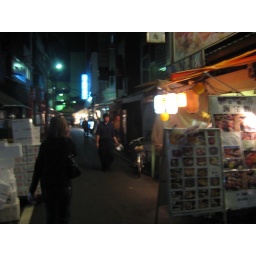
side street near the fish market.